Monetary reform in Britain

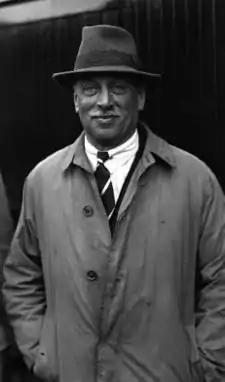
C. H. Douglas, founder of the Social Credit-theory. Photo taken in Edmonton, Alberta, Canada, 1934.

In the years around 1920 the British engineer C. H. Douglas developed a theory on banking and welfare distribution, a theory which he called "Social Credit", and which soon became the cornerstone of an international movement with the same name. However, Douglas himself warned against viewing the Social Credit solely as a scheme for monetary reform. Personally he preferred to describe it as "the policy of a philosophy" or, to be exact, the policy of "practical Christianity". This policy, linked to this philosophy, is all about dispersing economic and political power to individuals. As he once wrote, "Systems were made for men, and not men for systems, and the interest of man which is self-development, is above all systems, whether theological, political or economic."